University of Paris Faculty of Law

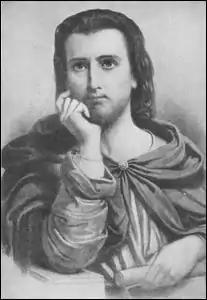
Pierre Abelard, theologian and logician before the existence of the faculty of law, who gave to the Sorbonne a recognition for its expertise in law in the early 20th century

Pierre Abélard, teacher at the great cathedral school of Notre-Dame de Paris (that would eventually become the Sorbonne), writing with the influence of his wife Héloïse, stressed that subjective intention determines the moral value of human action and therefore that the legal consequence of an action is related to the person that commits it and not merely to the action. With this doctrine, Abelard created in the Middle Ages the idea of the individual subject central to modern law. This gave to School of Notre-Dame de Paris (later the University of Paris) a recognition of its expertise in the area of Law, even before the faculty of Law existed and the school even recognized as an "universitas" and even if Abelard was primarily a logician and a theologian. The law grew afterwards to be a discipline in its own rights (rather than only a subject within theology and philosophy), and a faculty of law was founded.